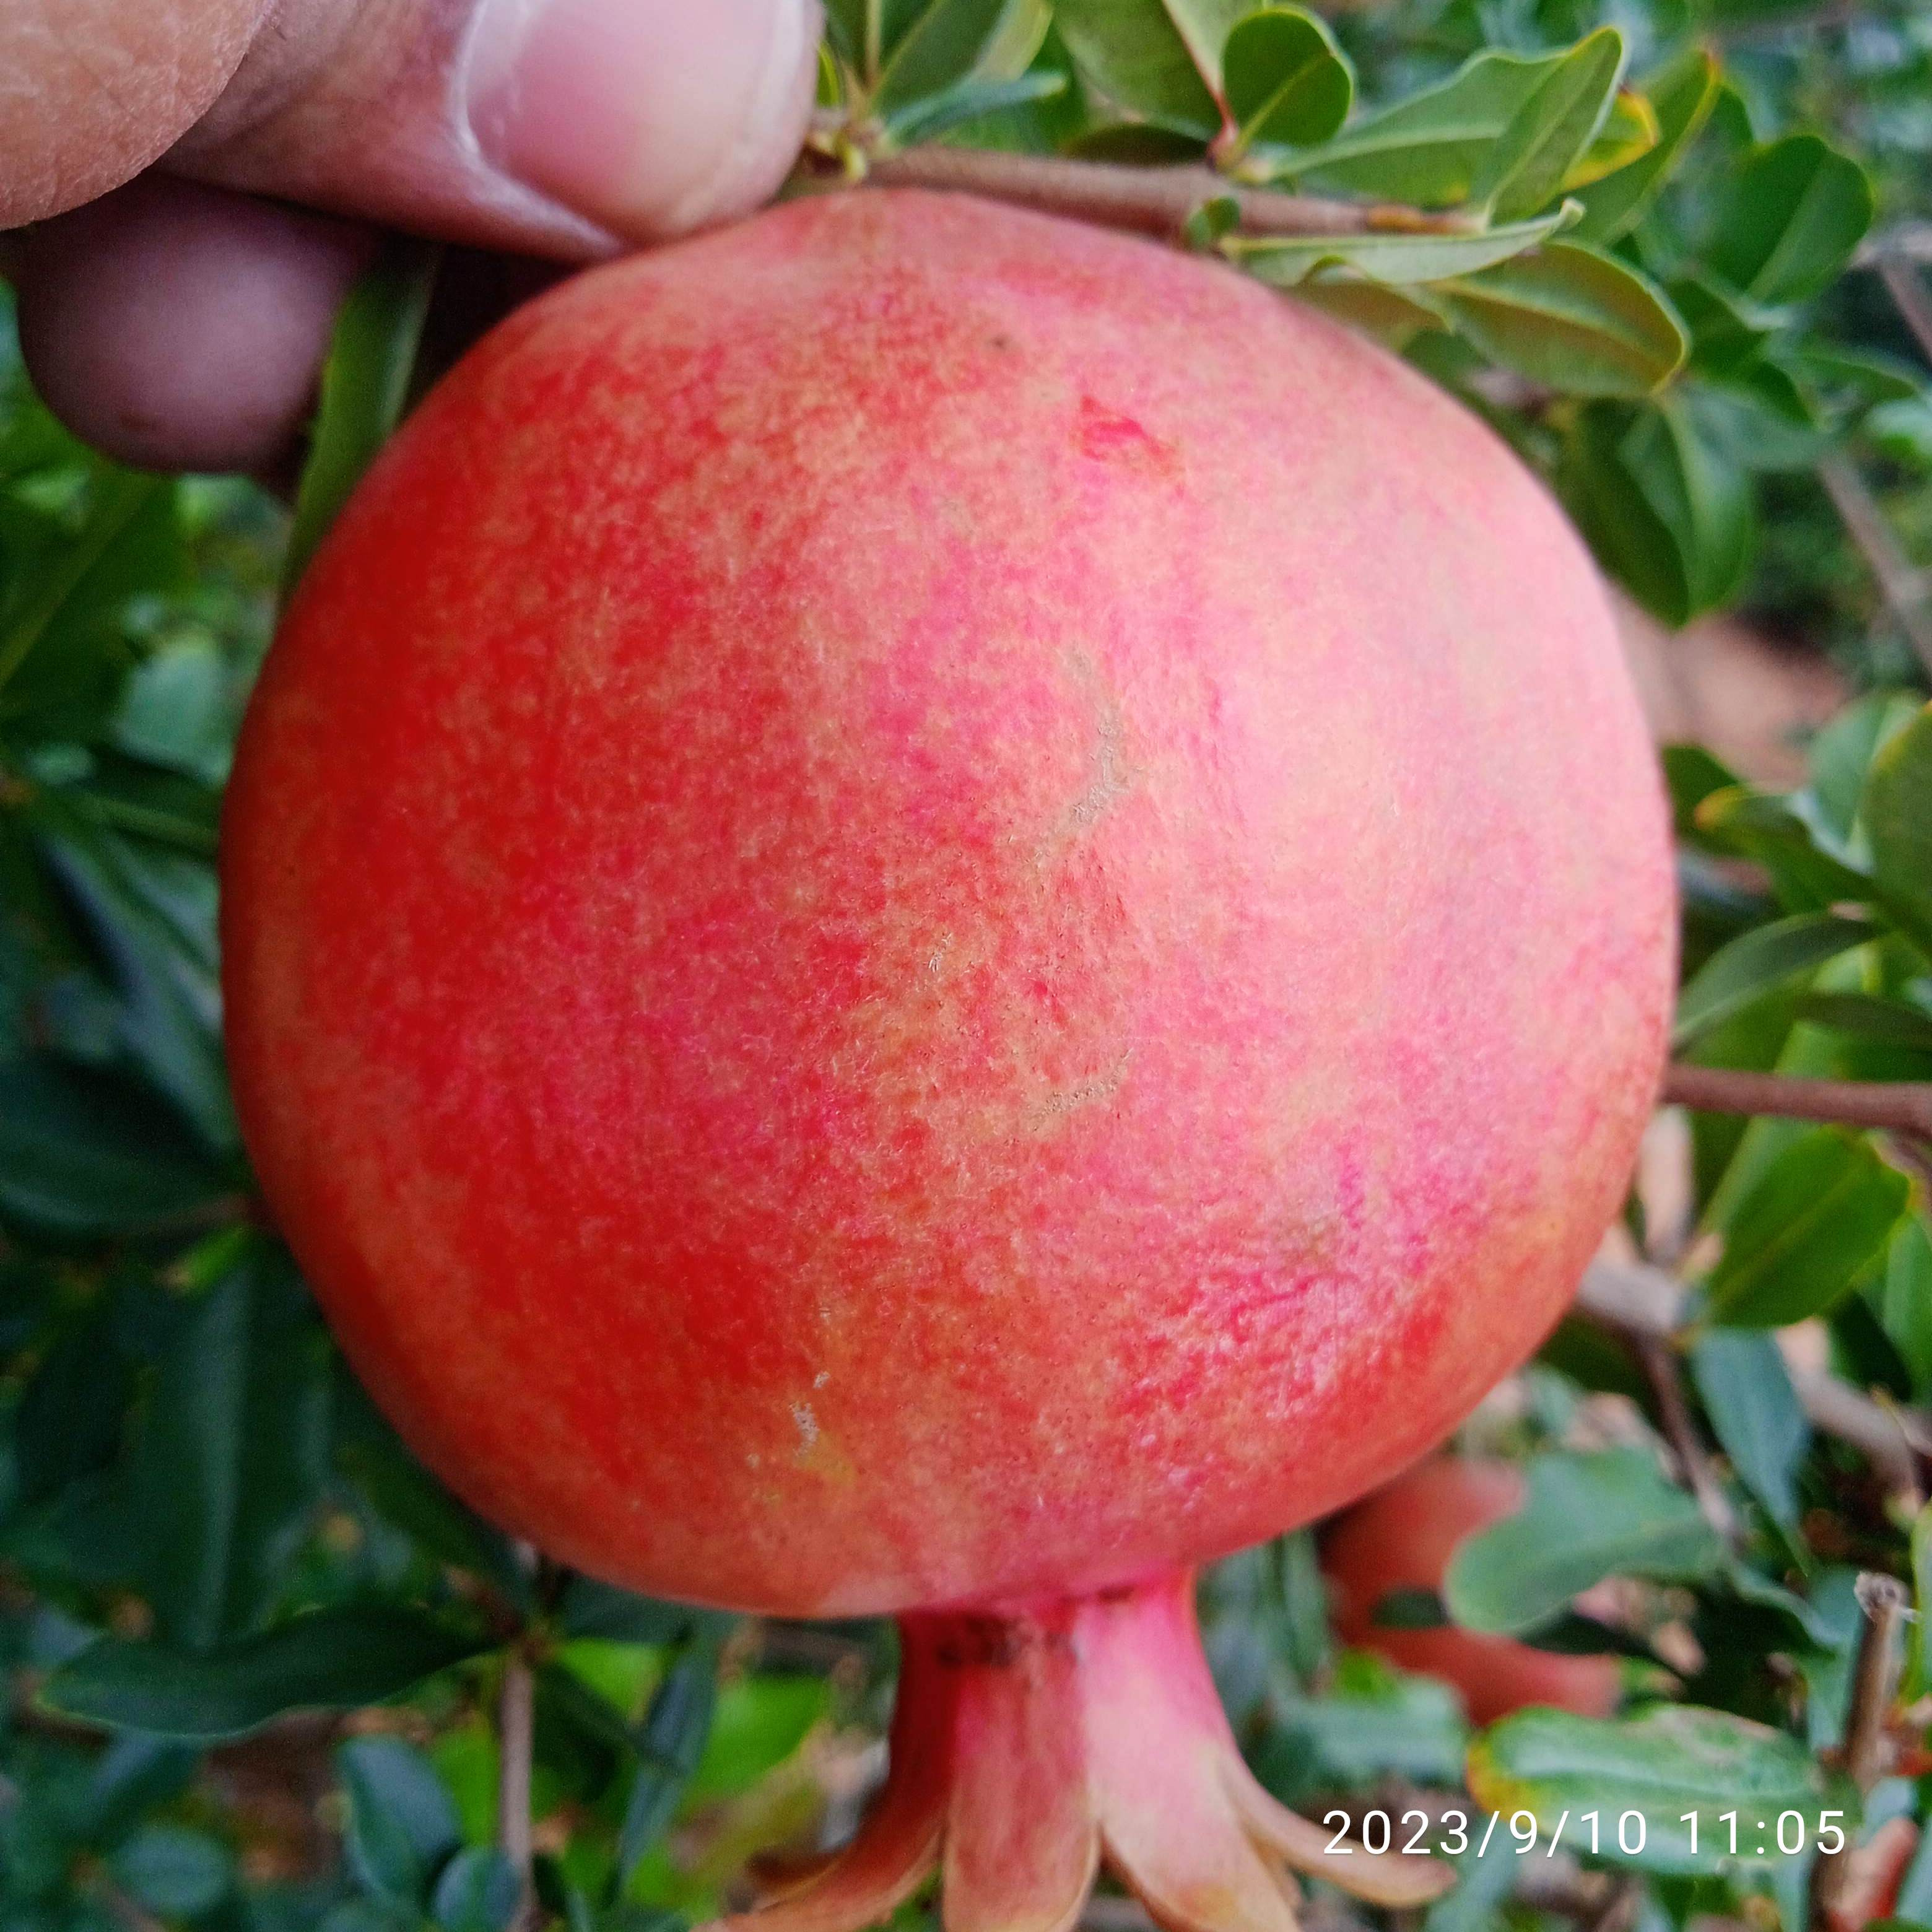
Label: Healthy